Ian Khama

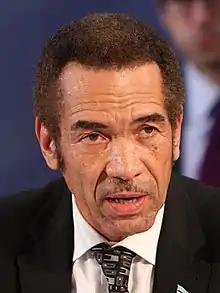
Khama in 2014

Seretse Khama Ian Khama (born 27 February 1953) is a Motswana politician and former military officer who was the fourth President of the Republic of Botswana from 1 April 2008 to 1 April 2018. After serving as Commander of the Botswana Defence Force, he entered politics and was Vice-President of Botswana from 1998 to 2008, then succeeded Festus Mogae as president on 1 April 2008. He won a full term in the 2009 election and was re-elected in October 2014.